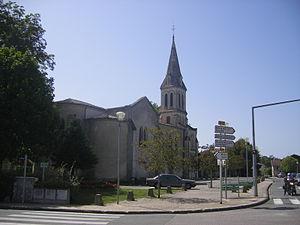
Hostens est une commune du Sud-Ouest de la France, située dans le département de la Gironde, en région Nouvelle-Aquitaine.